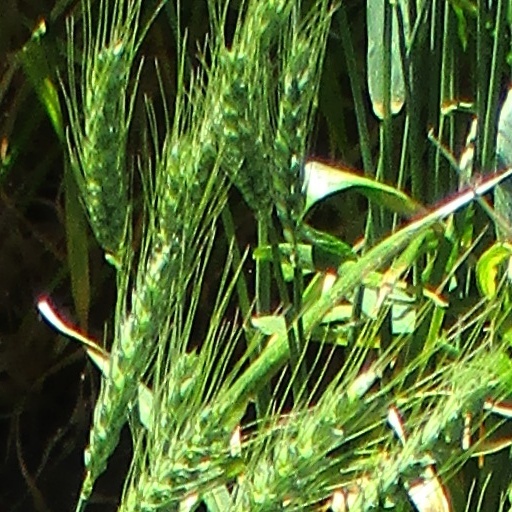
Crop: wheat